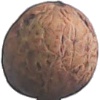
Label: walnut